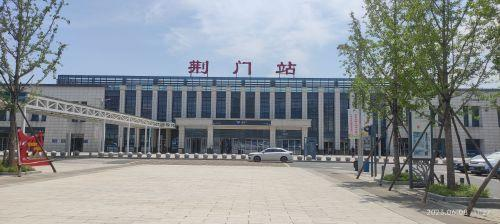
地标名称：荆门站
所在城市：荆门市·东宝区